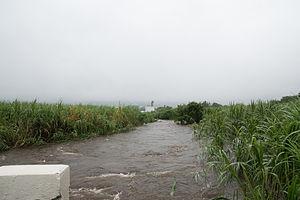
Bras de la Ravine Sèche lors du passage de la tempête Haliba
La ravine Sèche est un fleuve de l'île de La Réunion, département d'outre-mer français dans le sud-ouest de l'océan Indien. Elle prend sa source dans les Hauts du territoire communal de la Plaine-des-Palmistes à proximité du col de Bébour. Elle passe ensuite à Saint-Benoît en filant vers le nord-est pour finalement se jeter à la mer au bout d'une petite pointe entre le centre-ville et le quartier de Sainte-Anne.